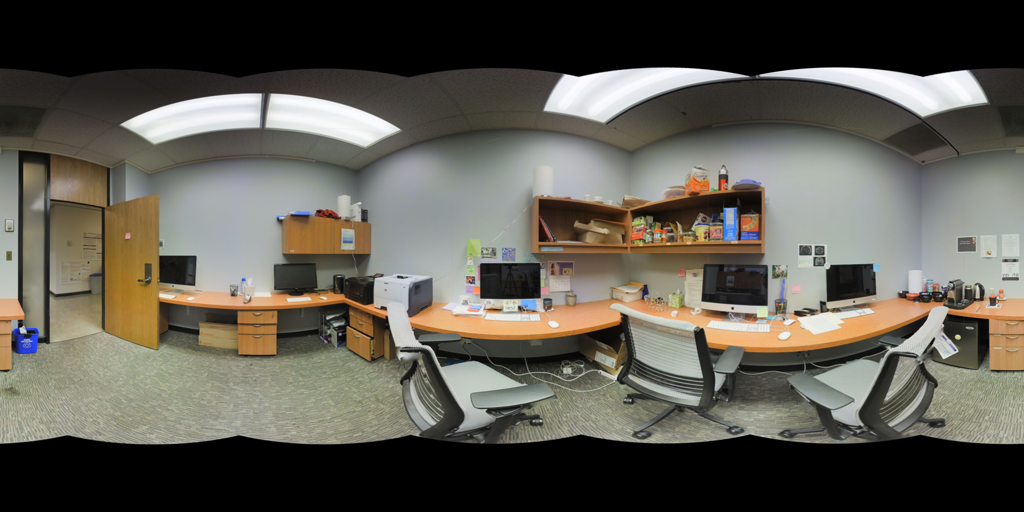
Referred object: the blue bottle by the door

Referred object: the tall white paper towel roll

Referred object: turn right, the chair in front of the center monitor